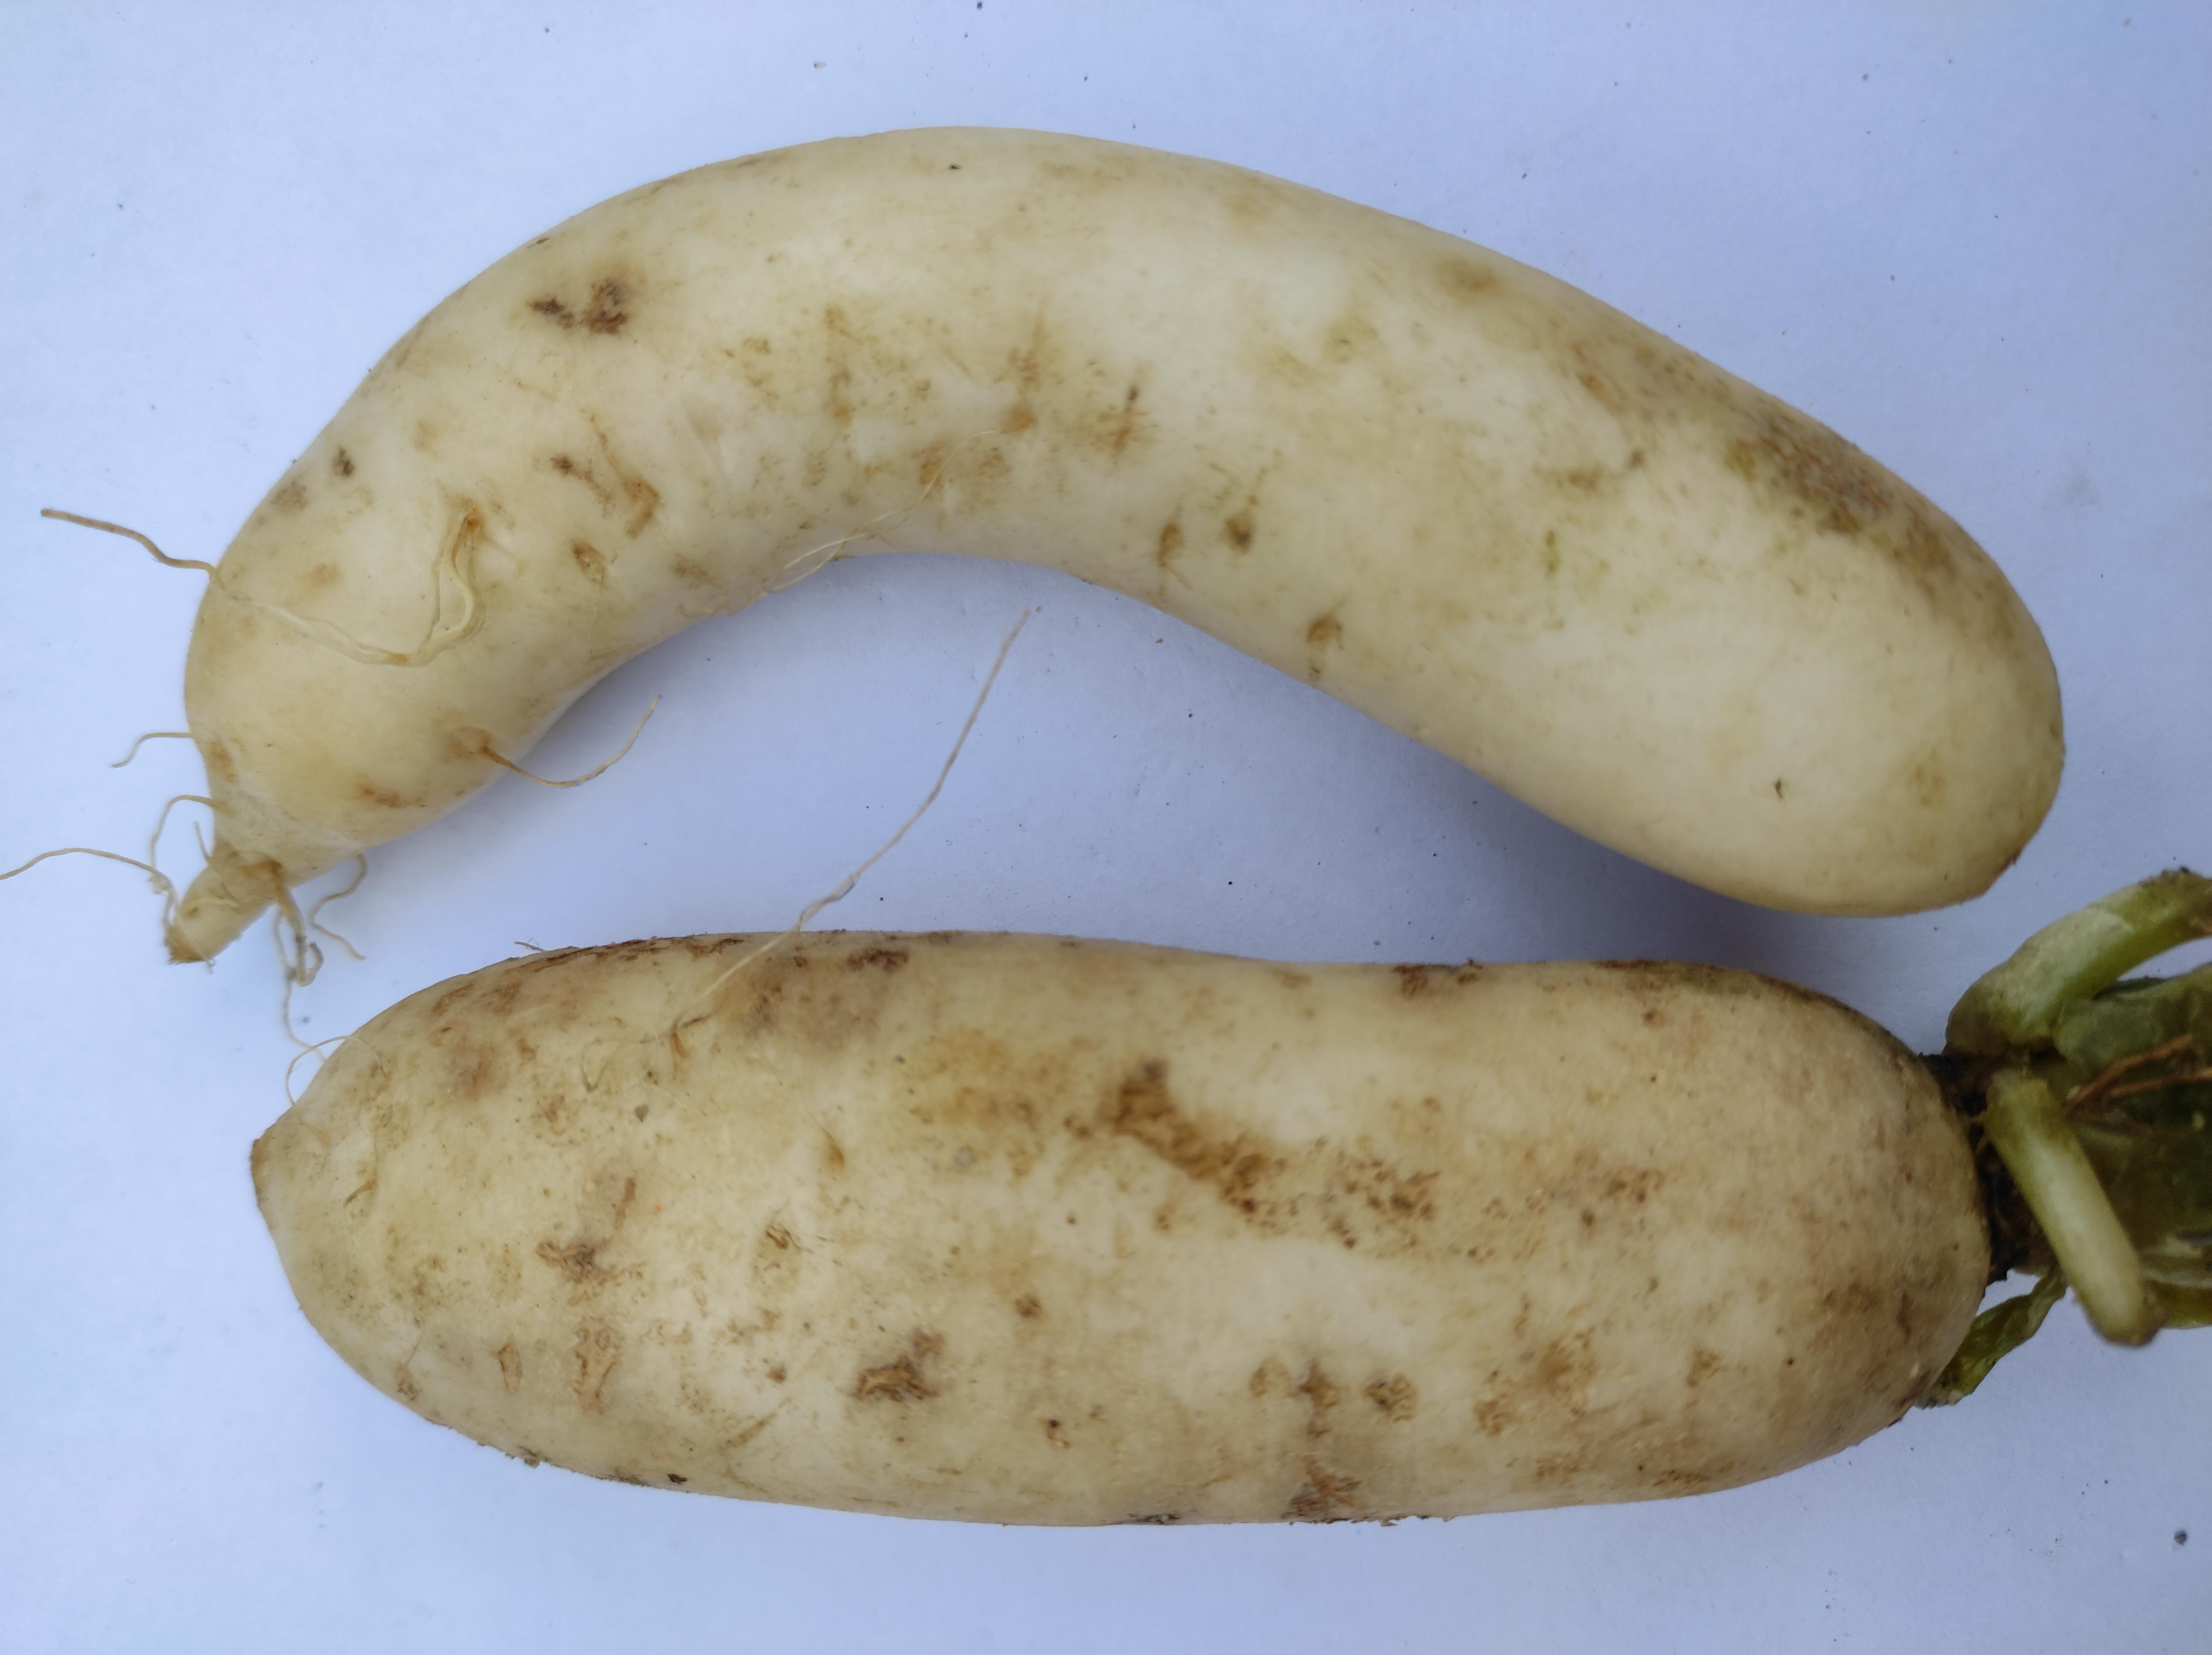
Label: Radish